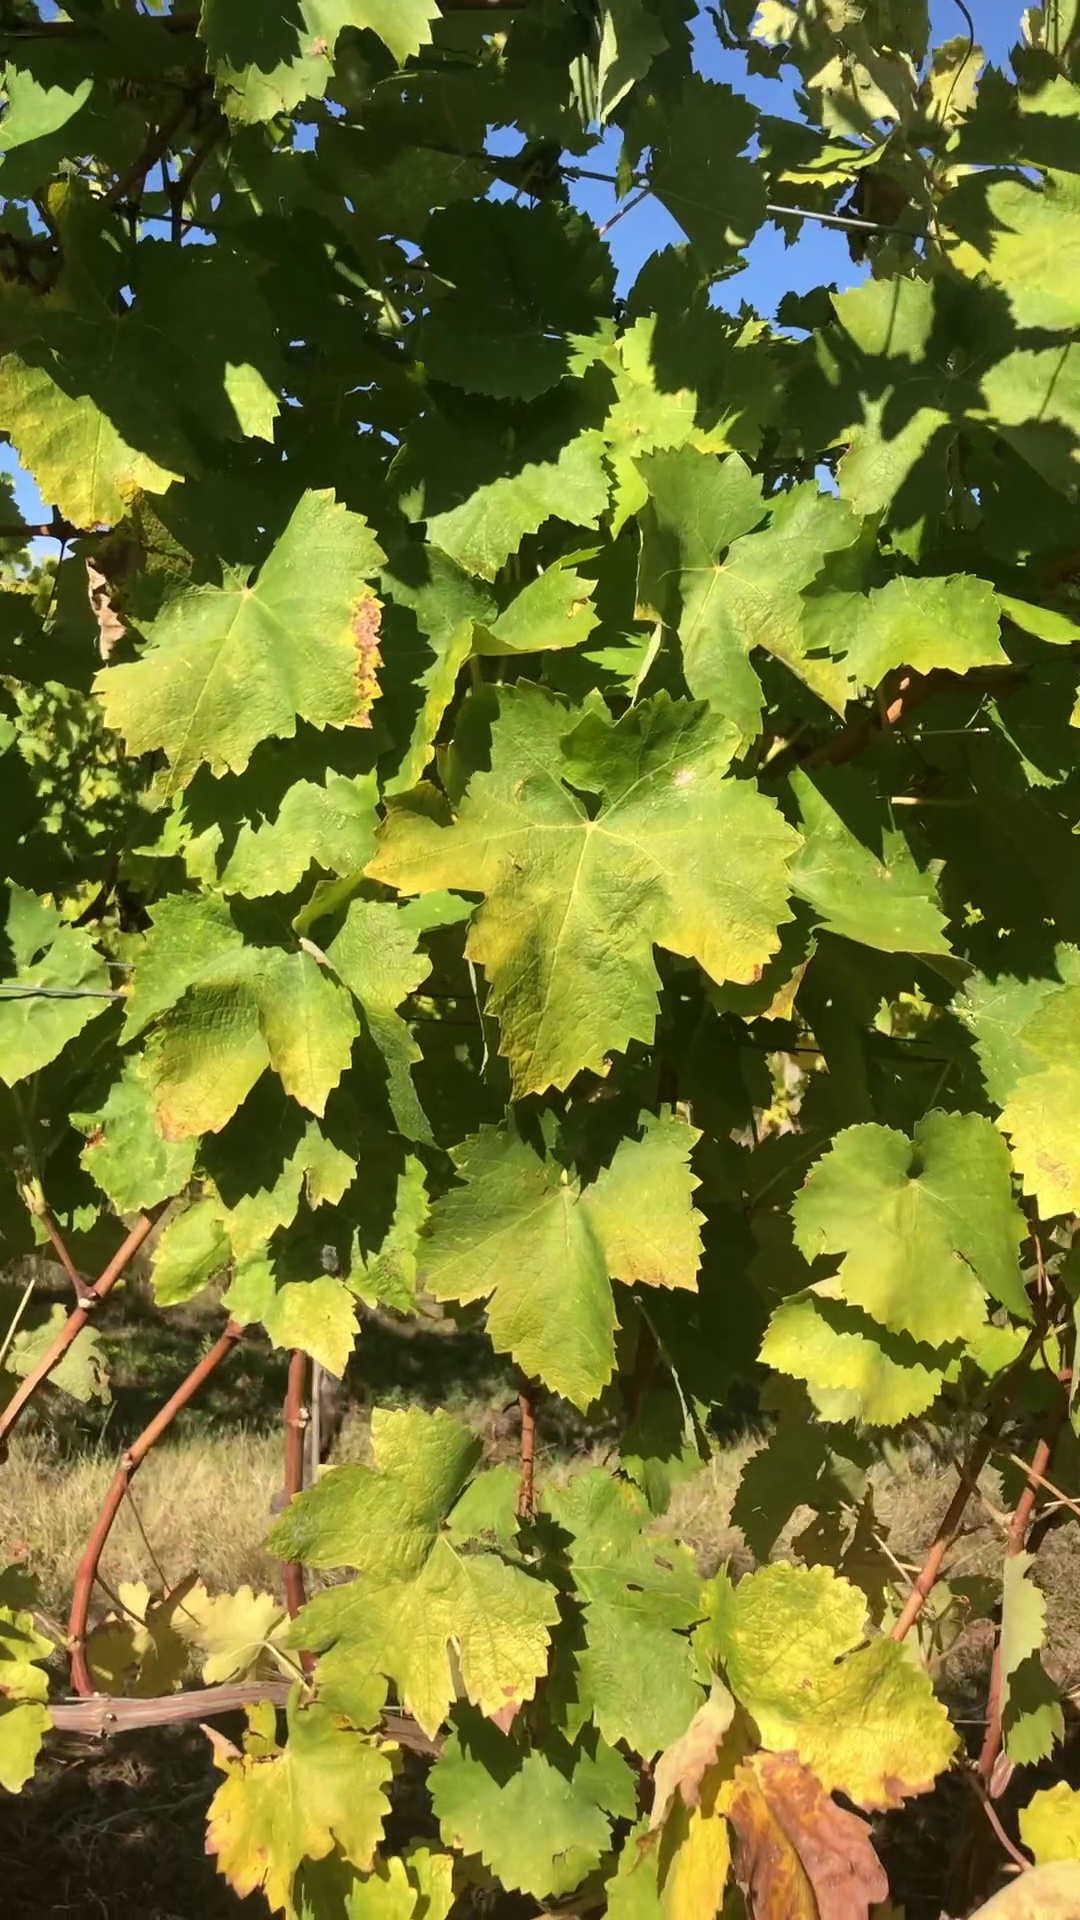
Label: healthy